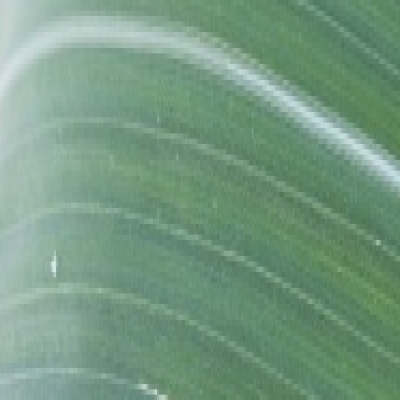
Label: Corn_(Maize)___Leaf_Spot